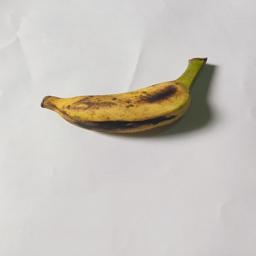
Banana variety: Bangla Kola